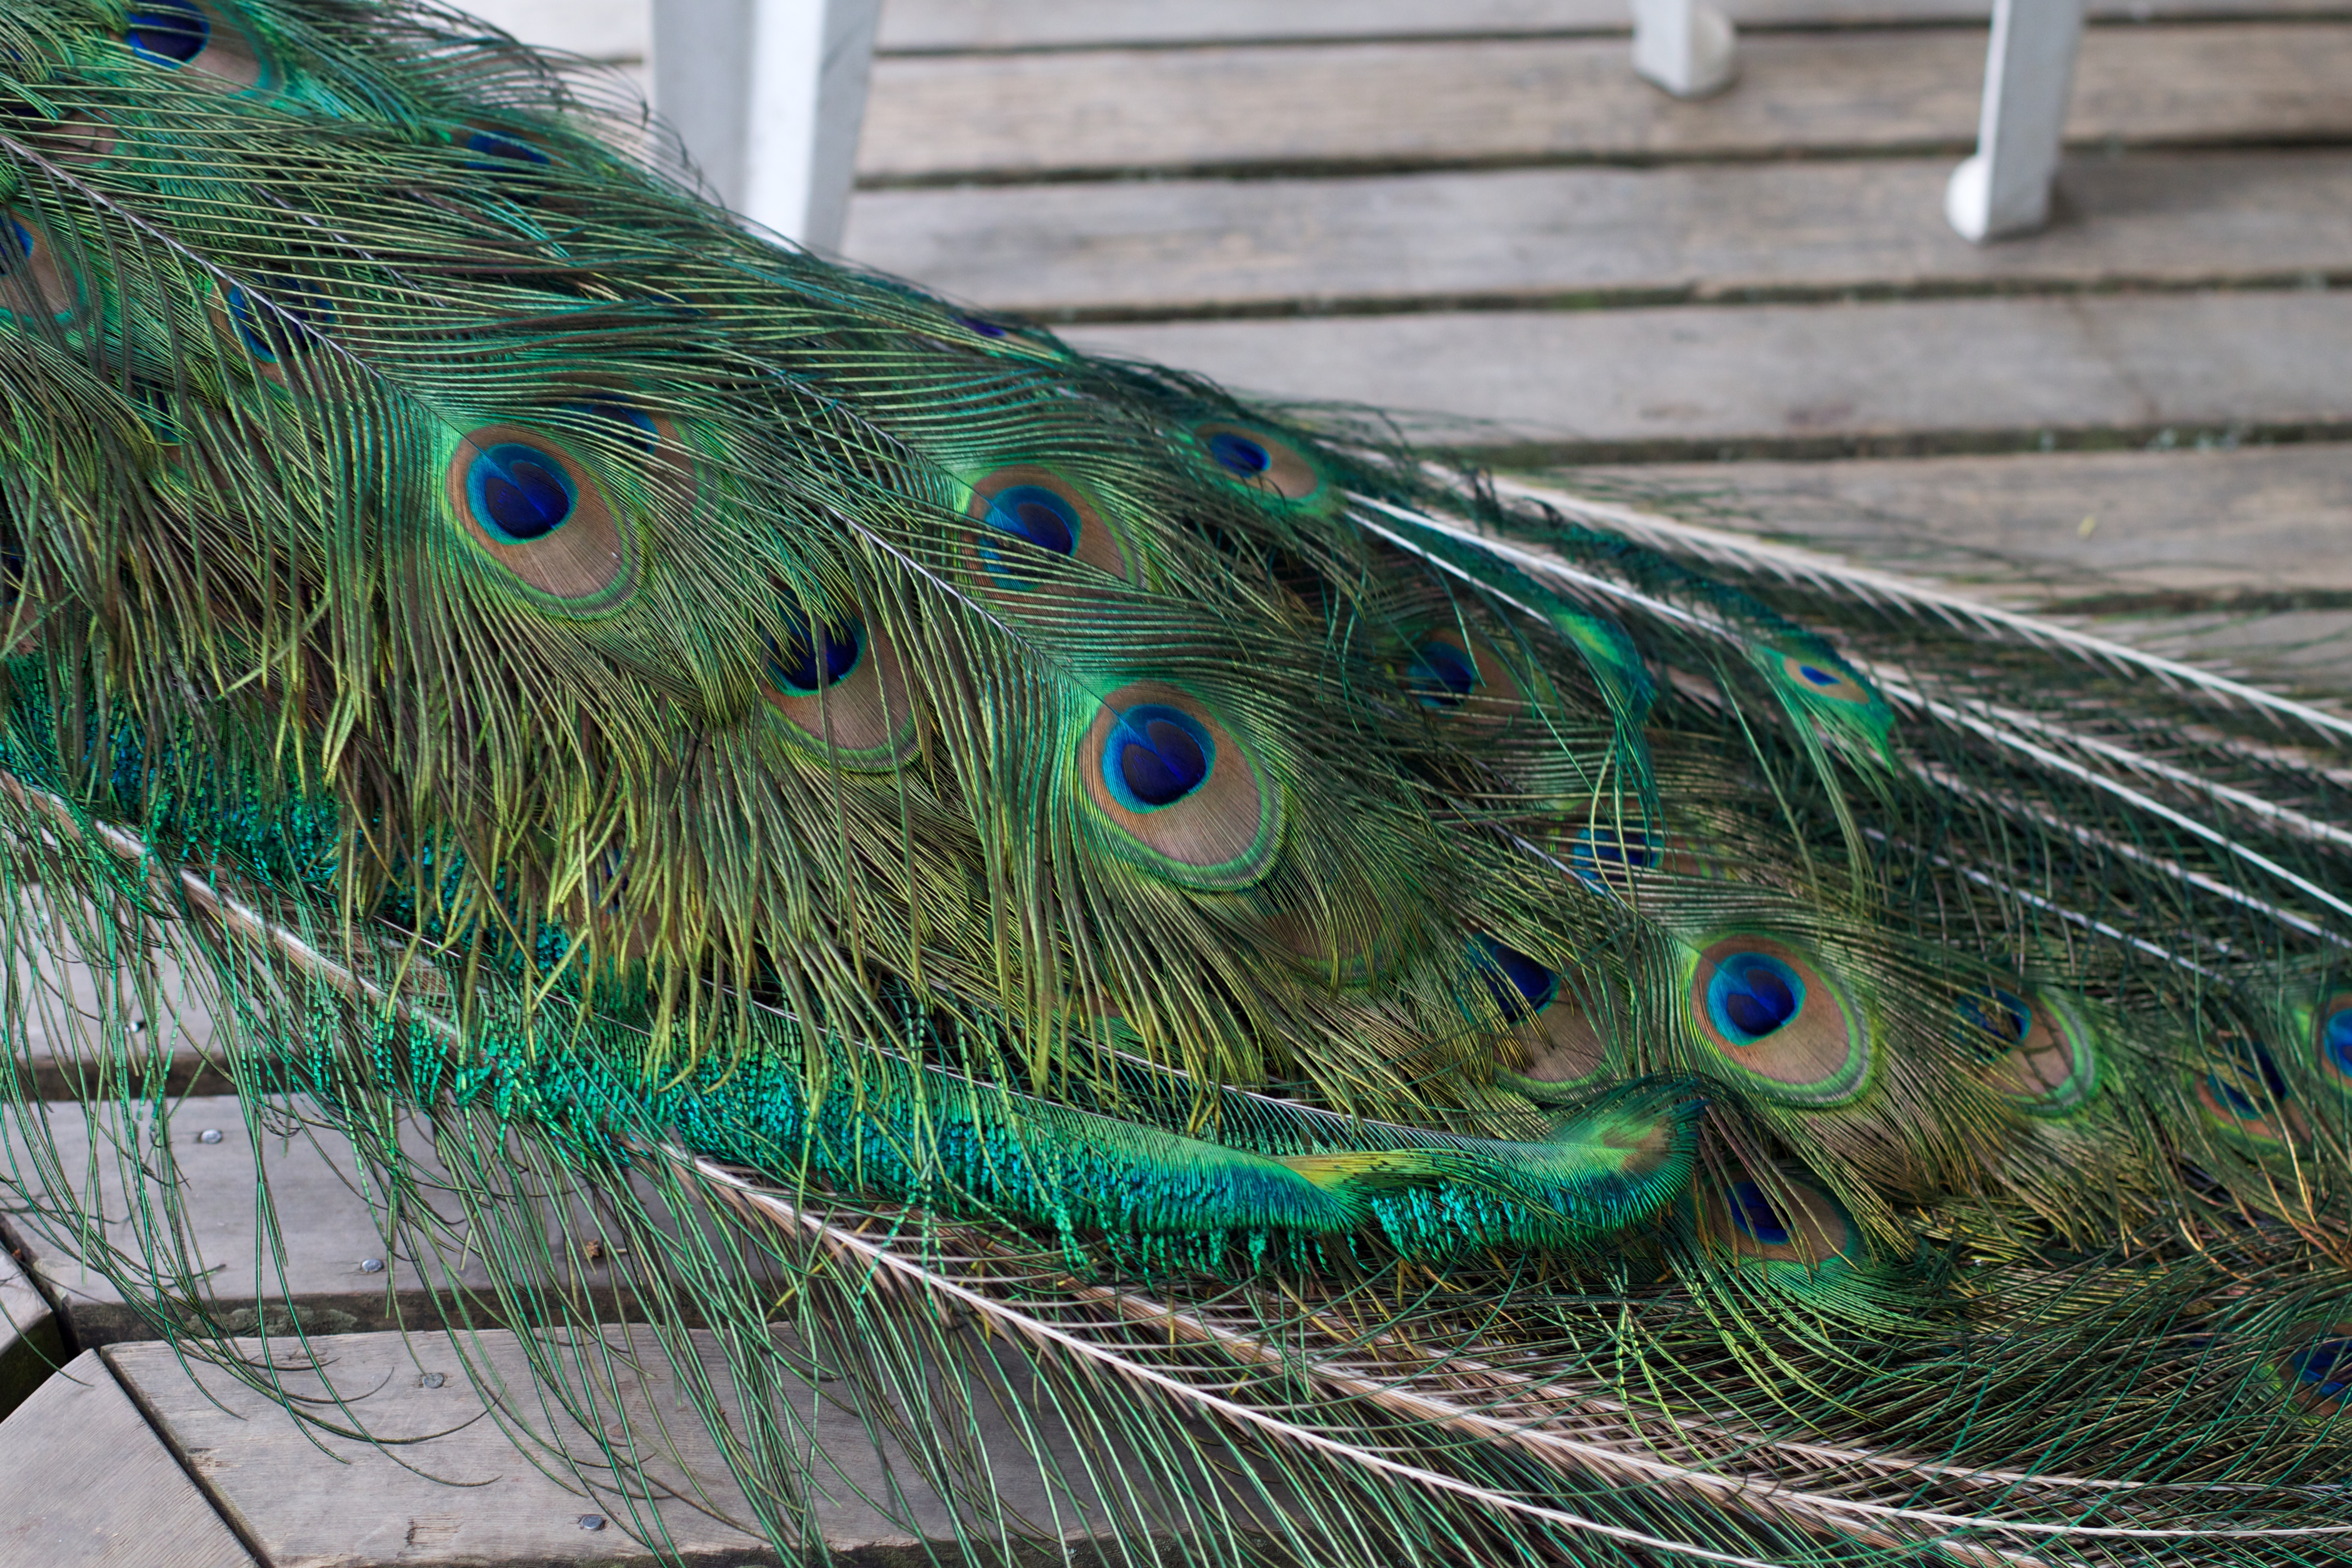
bird, wing, wildlife, green, beak, feather, fauna, material, peacock, close up, vertebrate, peafowl, auodyssey, fashion accessory